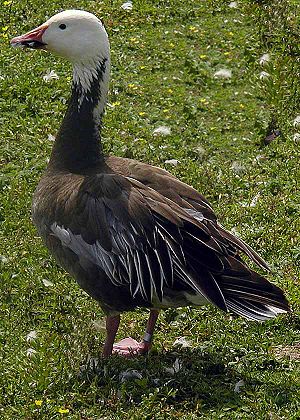
Snegås / Galleri
Snegåsen er en fugl i familien af egentlige andefugle. Den yngler især på den arktiske tundra i Nordamerika og overvintrer mod syd. Der findes to farvevarianter af snegås, den almindeligste har hvid fjerdragt med sorte vingespidser, mens en anden variant har blålige vinger, brun krop og hvidt hoved.